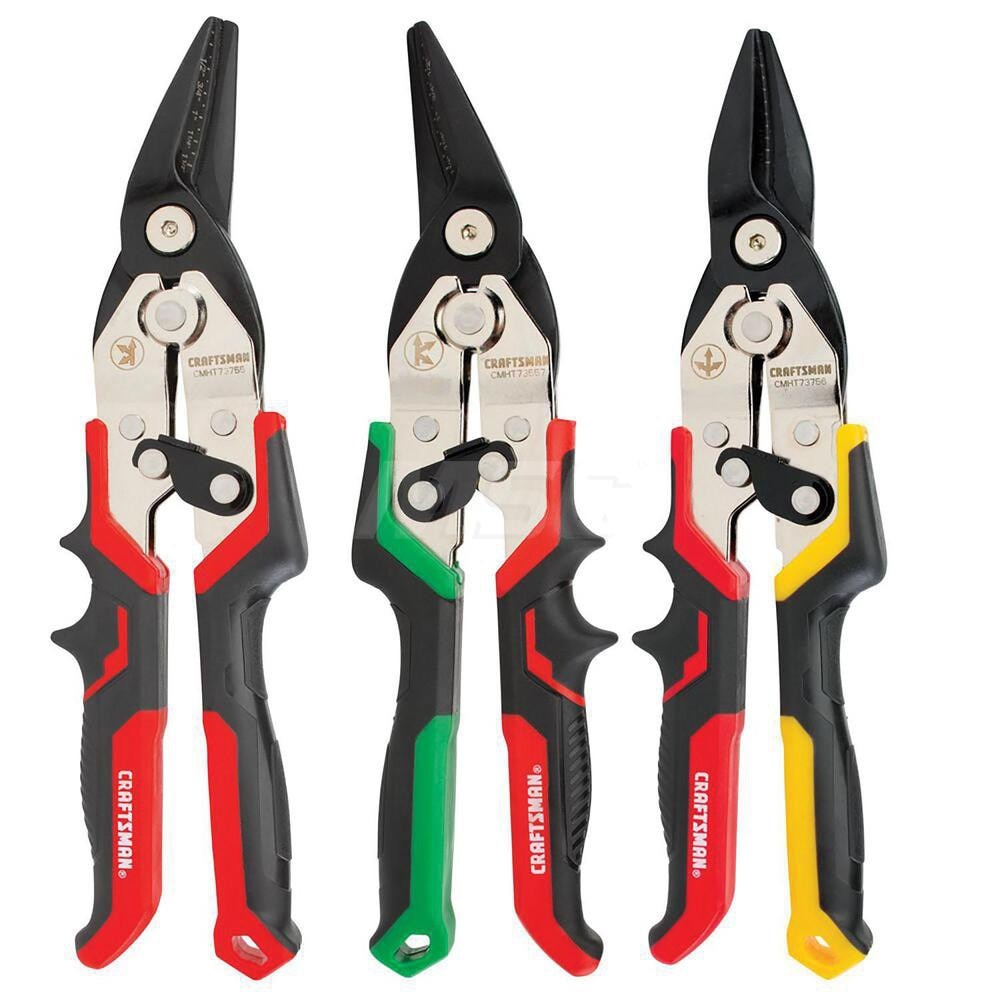
Brand: Craftsman / Part #: CMHT73558
Item #: 23173792 Brand: Craftsman Model #: CMHT73558 Product Specifications Number Of Pieces 3.000
Brand: Craftsman
Category: Hardware > Tools > Cutters > Handheld Metal Shears & Nibblers